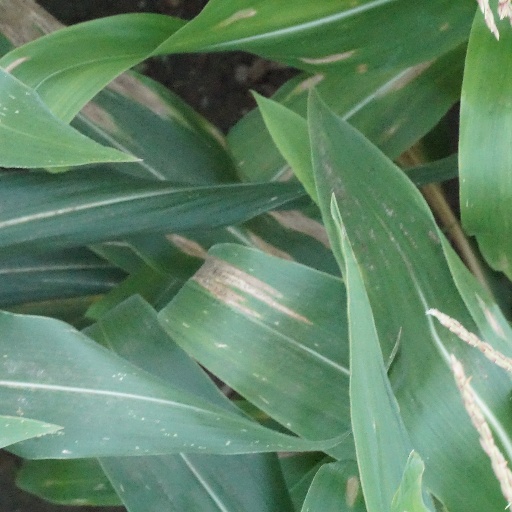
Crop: maize; corn